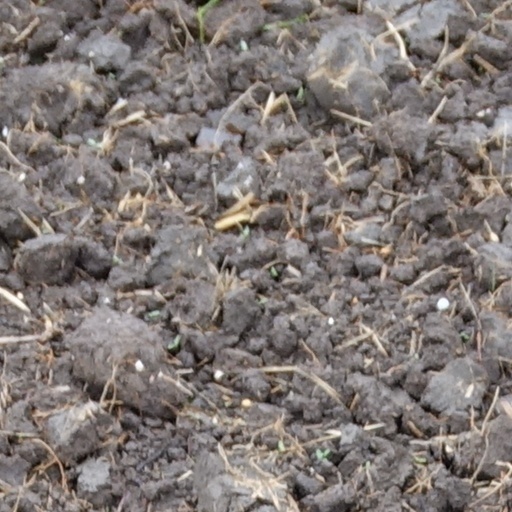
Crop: wheat